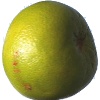
Label: pomelo_sweetie